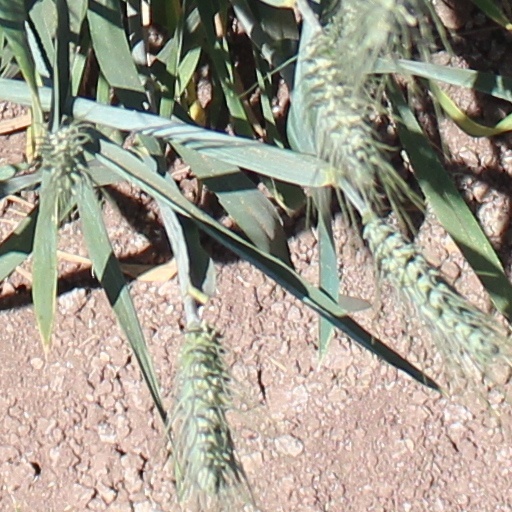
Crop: wheat